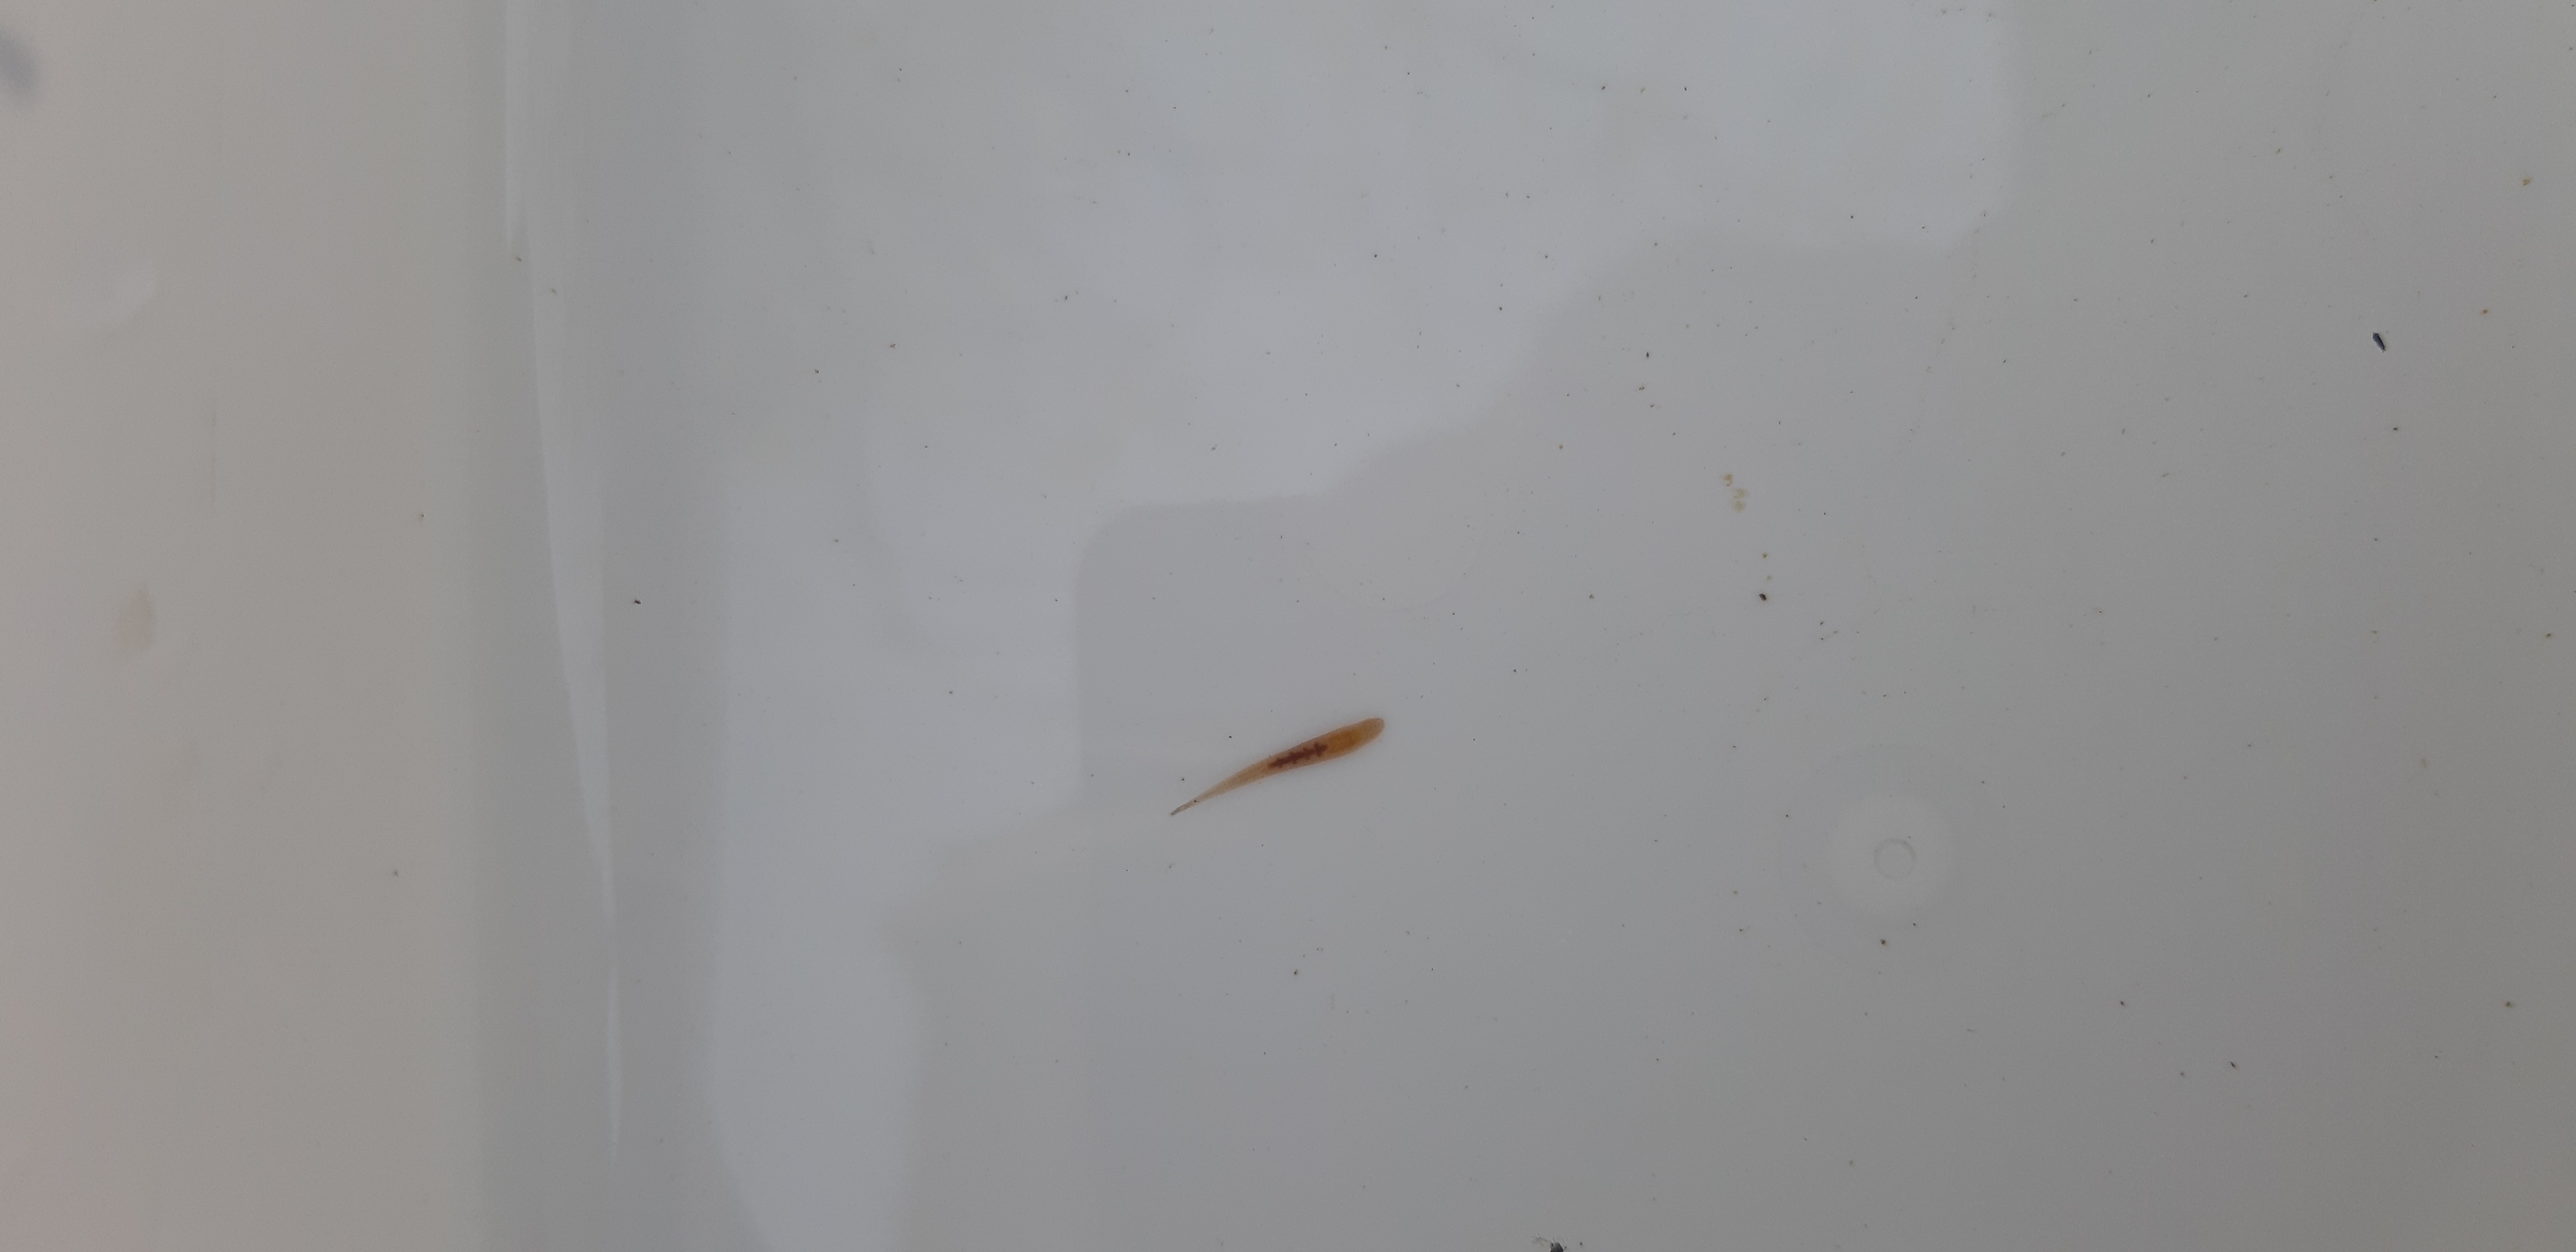
Macroinvertebrate group: leeches